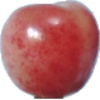
Label: Cherry Rainier 1